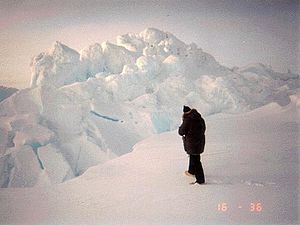
Havis / Havisen i Polarhavet
Havis er is der flyder rundt i havet, eksempelvis i Arktis.